St Aloysius' College, Glasgow

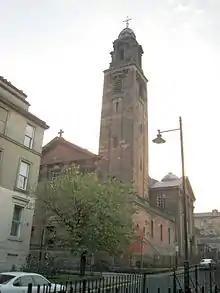
St Aloysius Church next door, associated with the college

The school has a close relationship with the Jesuit parish church of St Aloysius next door. The church is regularly used by the college and Masses offered for both the junior and senior schools. The building is listed category A, designed by C. J. Menart in the baroque revival style and modelled on the Church of the Gesú, original Jesuit headquarters in Rome.